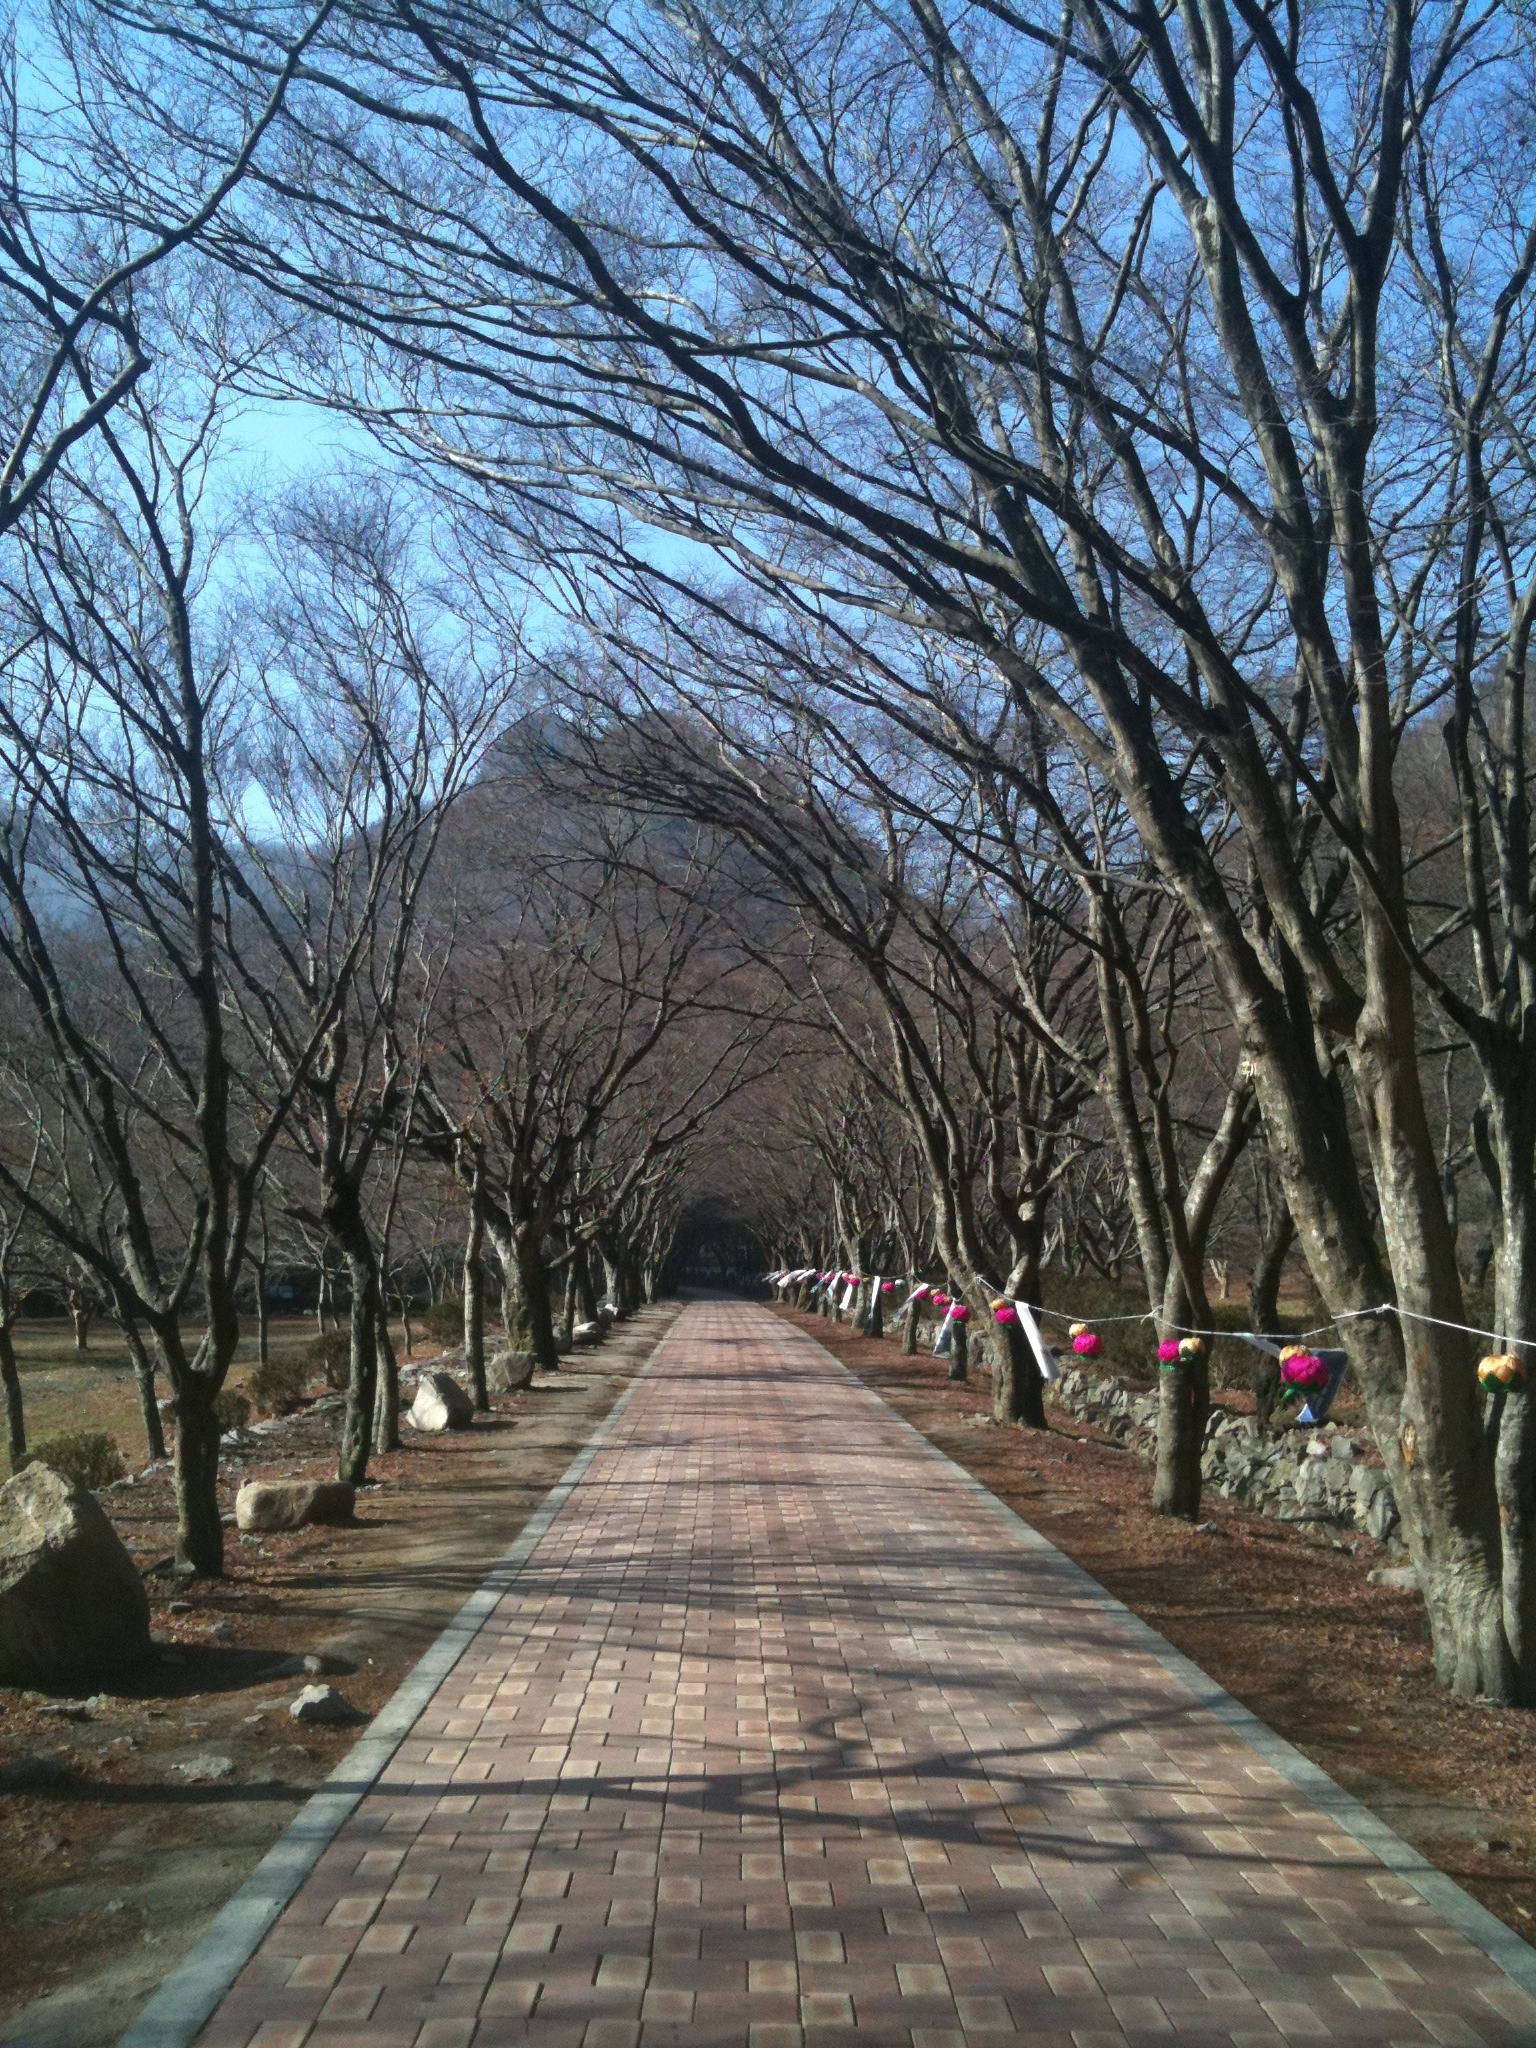
tree, branch, winter, plant, road, sunlight, morning, leaf, flower, walkway, autumn, season, waterway, trails, republic of korea, woody plant, perimeter road